Donald Cerrone

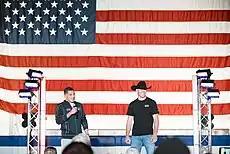
Cerrone (right) on stage with Anthony Pettis for a USO tour

Cerrone was expected to face Mac Danzig on June 11, 2011, at UFC 131. However, Danzig was forced out of the bout with a chest injury and replaced by promotional newcomer Vagner Rocha. Cerrone won the fight via unanimous decision.